Hakuba Takeshi

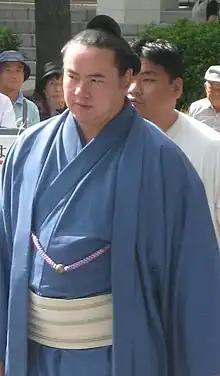
Takeshi in 2008

Hakuba Takeshi (白馬毅, born May 5, 1983) is a former sumo wrestler from Ulan Bator, Mongolia. Joining the professional sport in 2000, he entered the top division for the first time in 2008, returning in 2010. His highest rank was "komusubi". He was forced to retire from sumo in 2011 after being found guilty by the Japan Sumo Association (JSA) of involvement in match-fixing.